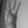
ASL letter: W